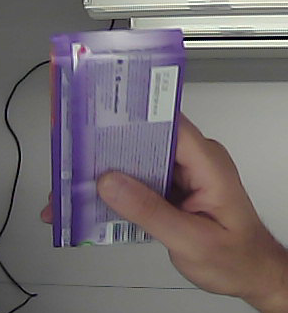
Product: milka_chocolate